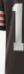
Number: 1